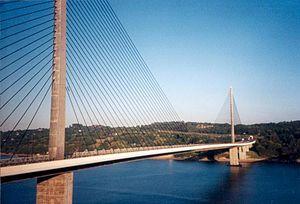
Pont de l'Iroise, vu du pont Albert Louppe, vers le sud.
Le pont de l’Iroise enjambe l’Élorn entre Le Relecq-Kerhuon et Plougastel-Daoulas sur la RN165 qui relie Brest à Quimper dans le Finistère. Parmi les ponts à haubans, il possède la troisième plus grande portée principale de France, derrière le pont de Normandie et le pont de Saint-Nazaire et avant le Viaduc de Millau.